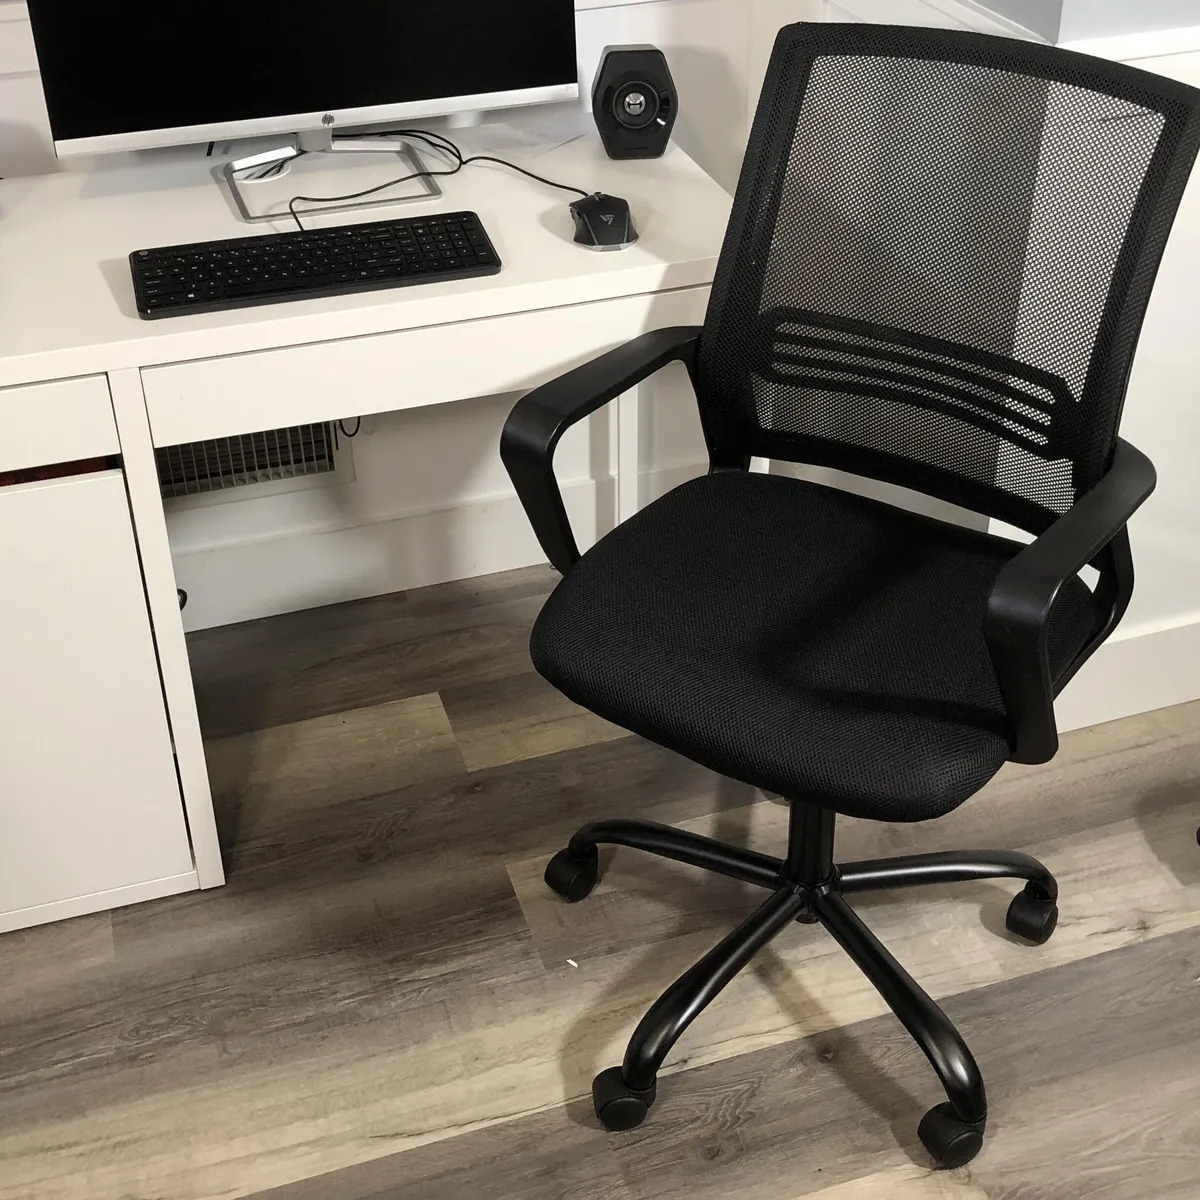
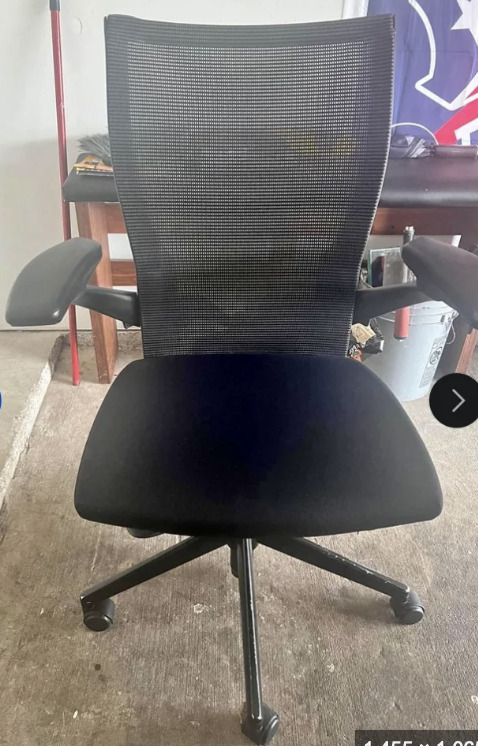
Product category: items_chair
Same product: no